Susa Young Gates

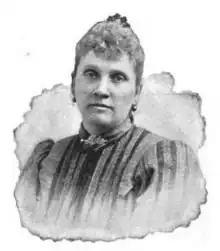
Susa Young Gates (1895)

Gates was involved in different educational institutions in Utah. Gates entered Brigham Young Academy in Provo, Utah, in 1878 where she taught music lessons and founded the music department. In the 1890s, Gates returned to BYU and acted as a board member. While there, Gates created the home economics department and taught a physiology and genealogy class. She was appointed as a member of the board of trustees of the Agricultural College of Utah in Logan, Utah. At the same college, she was also a member on a committee on home economics and art.